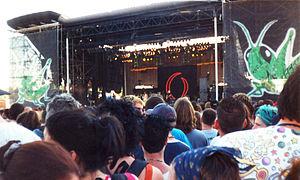
Festival Summersault au Parc des Îles, Montréal, 12 août 2000. Vue de la scène pendant A Perfect Circle.